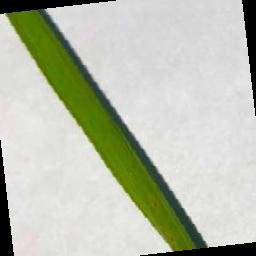
Label: Rice___Brown_Spot